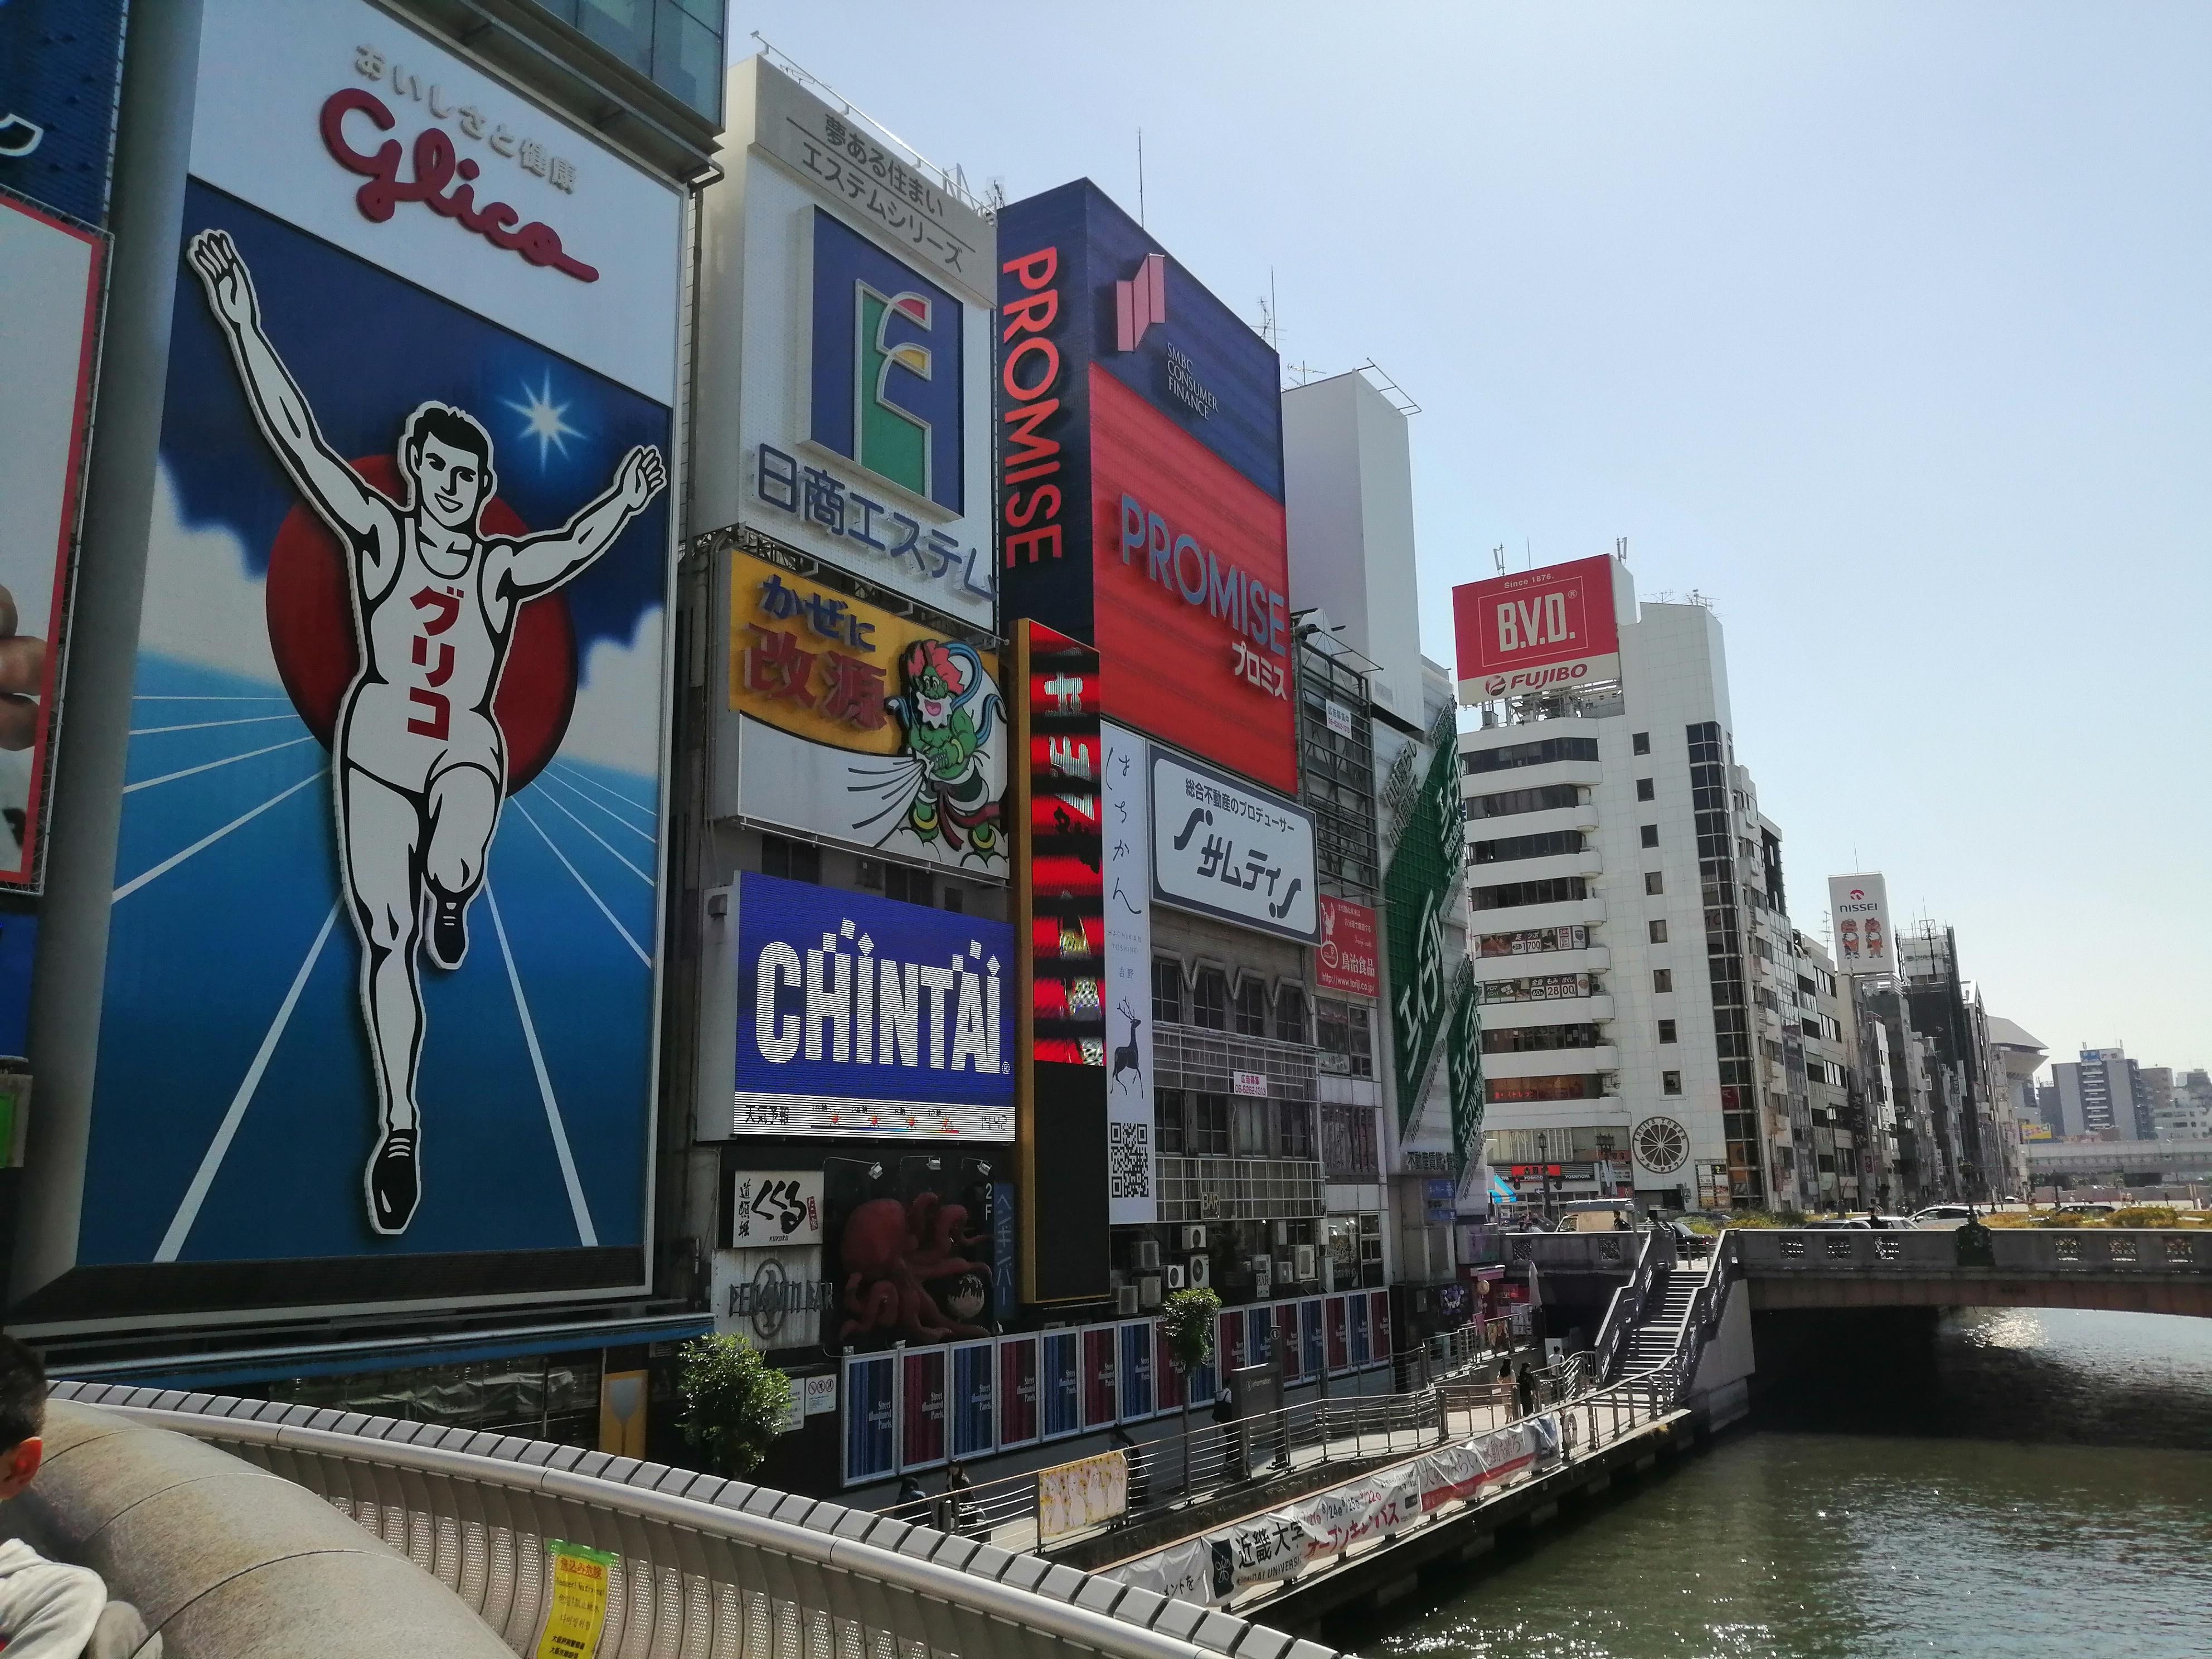
osaka, japan, metropolitan area, advertising, urban area, metropolis, human settlement, city, banner, architecture, waterway, billboard, display advertising, building, signage, downtown, vehicle, world, tourism